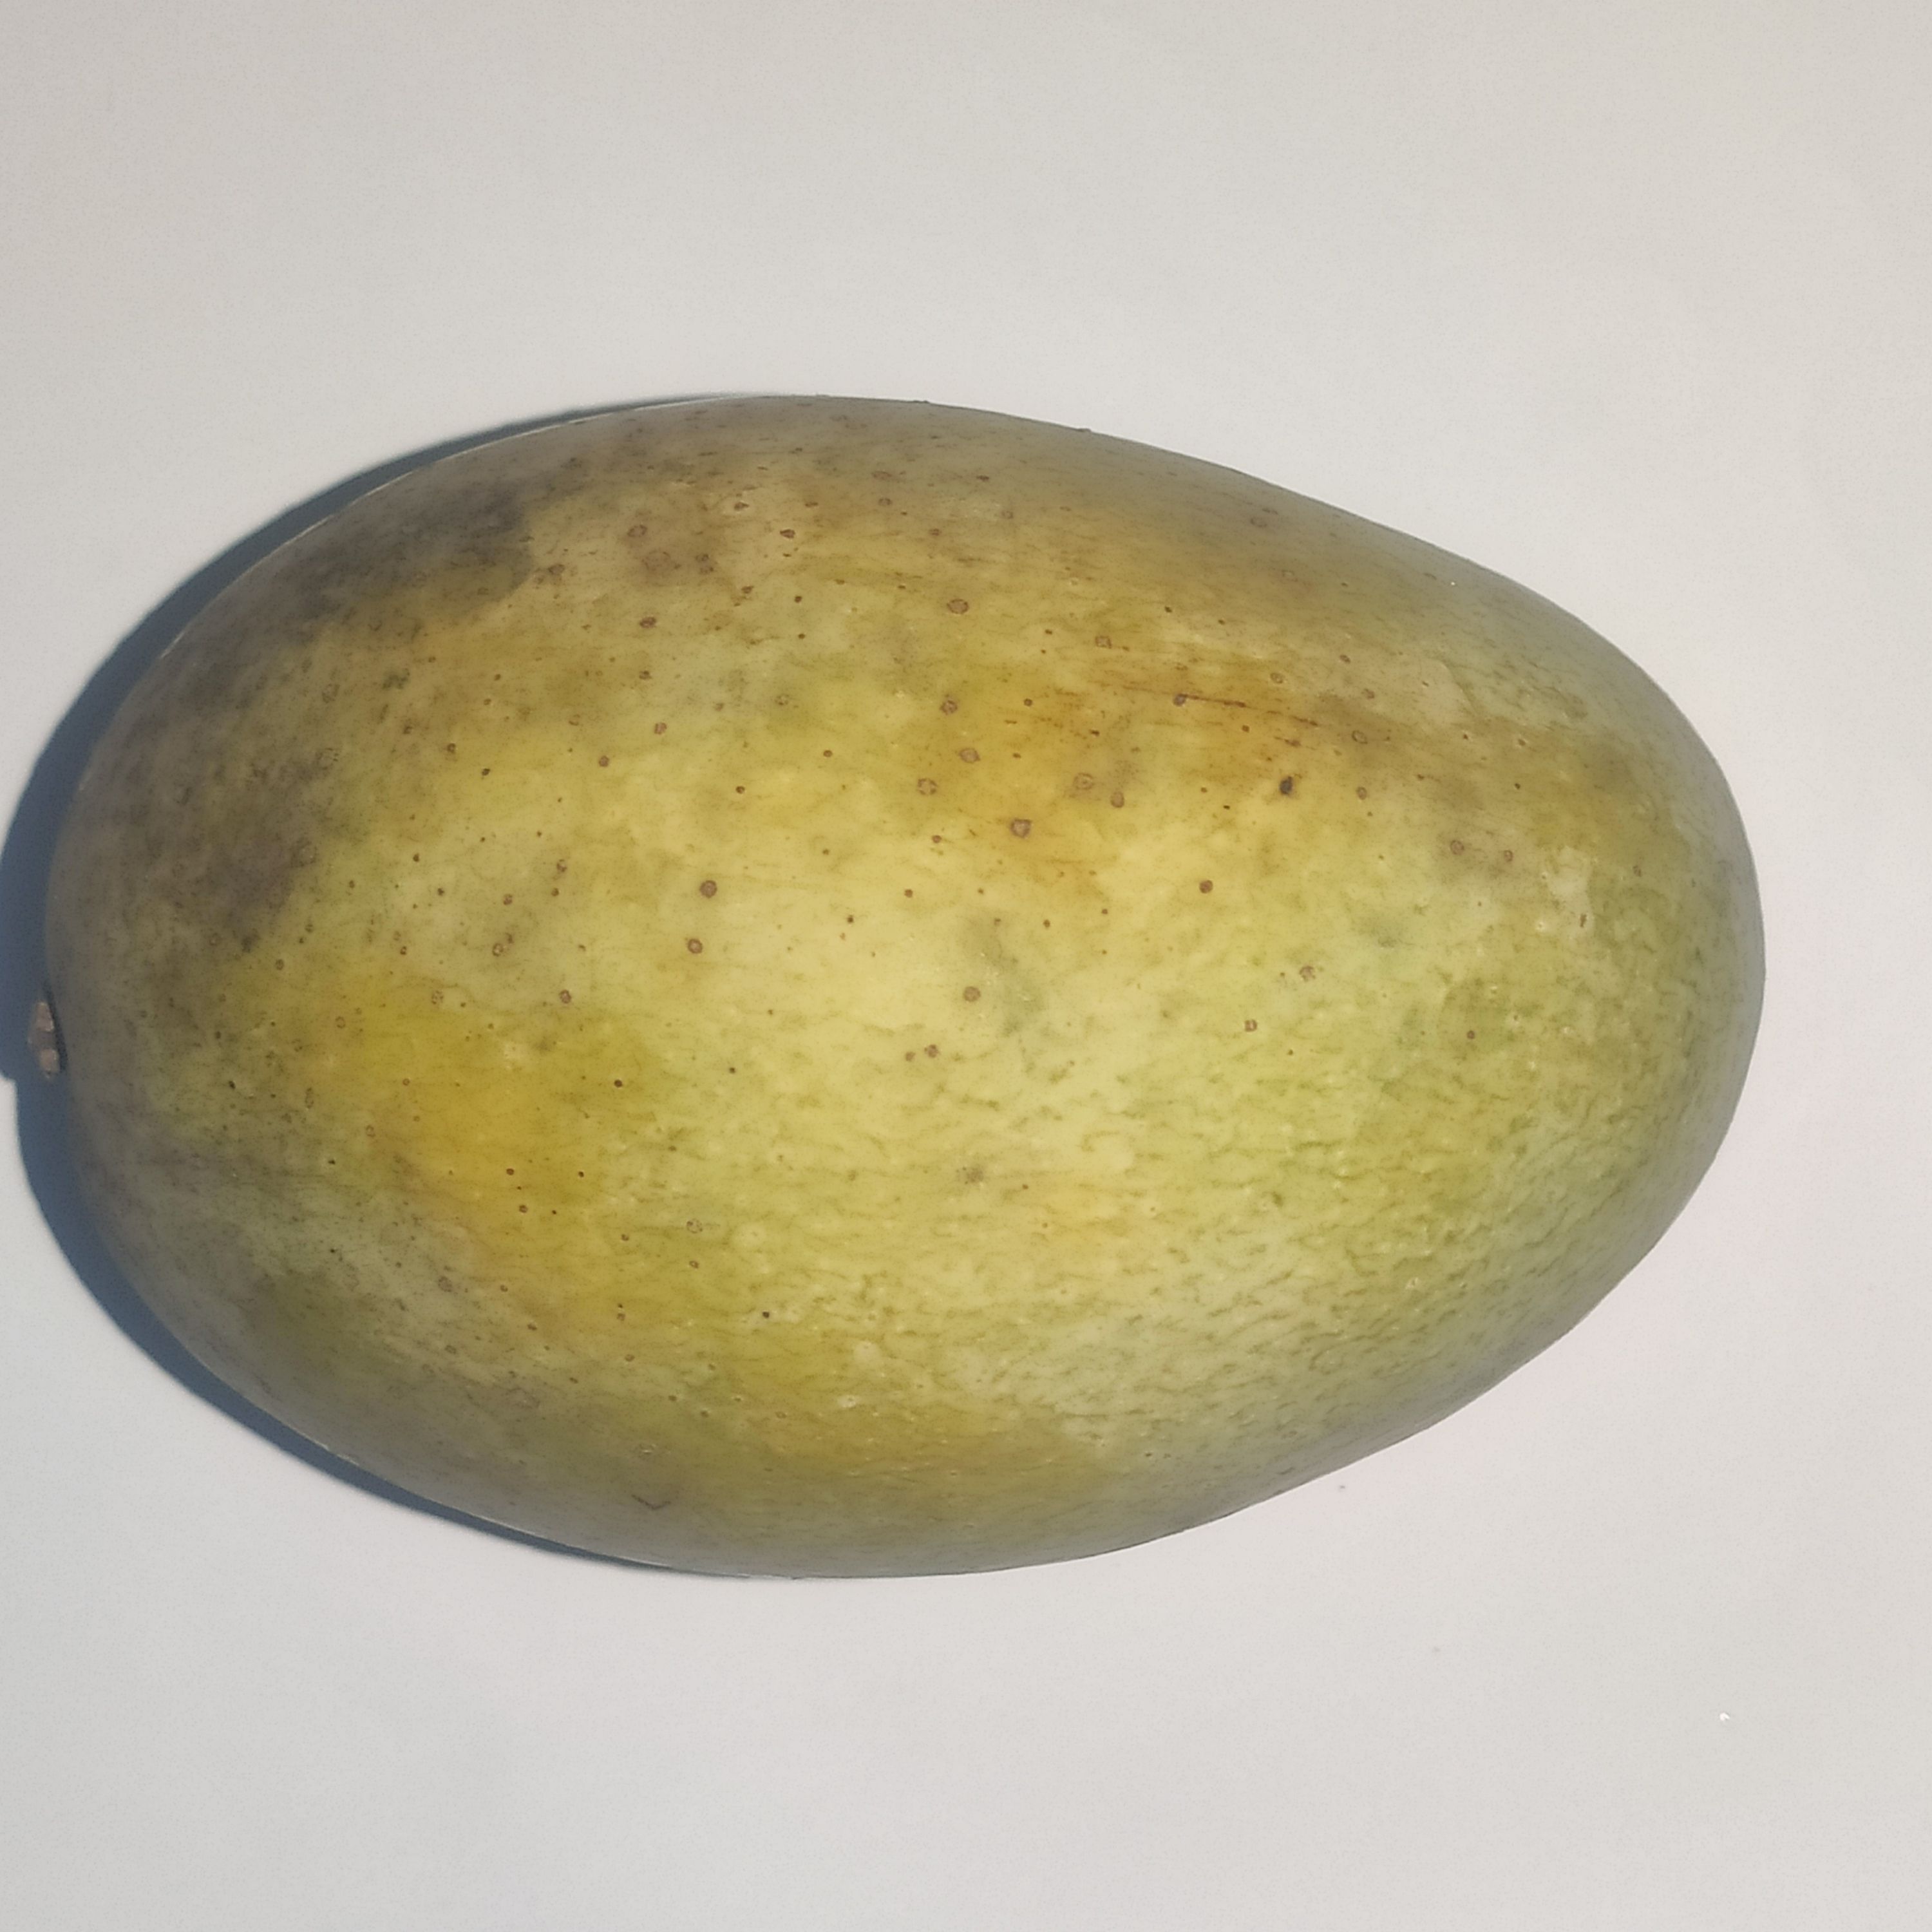
Fruit: mango
Grade: 1st-grade